Flåm

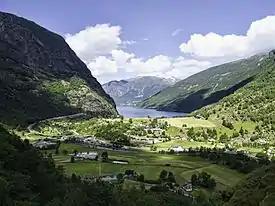
Flåm in Flåmsdalen at the inner end of Aurlandsfjorden

In 1670 Flåm Church was built, replacing an older stave church.